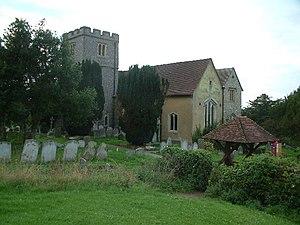
Il existe plus de 9 000 bâtiments classés Grade I et 20 000 bâtiments classés Grade II * en Angleterre. Cette page est une liste de ces bâtiments du borough londonien de Bromley.